Confocal microscopy

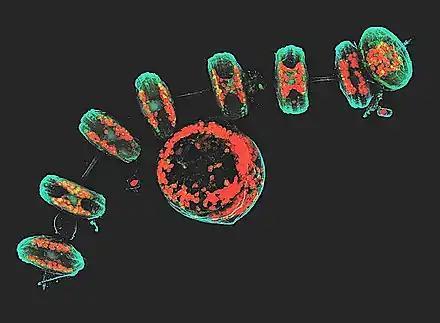
This projection of multiple confocal images, taken at the EMBL light microscopy facility, shows a group of diatoms with cyan cell walls, red chloroplasts, blue DNA, and green membranes and organelles

Confocal laser scanning microscopes use multiple mirrors (typically 2 or 3 scanning linearly along the x- and the y- axes) to scan the laser across the sample and "descan" the image across a fixed pinhole and detector. This process is usually slow and does not work for live imaging, but can be useful to create high-resolution representative images of fixed samples.